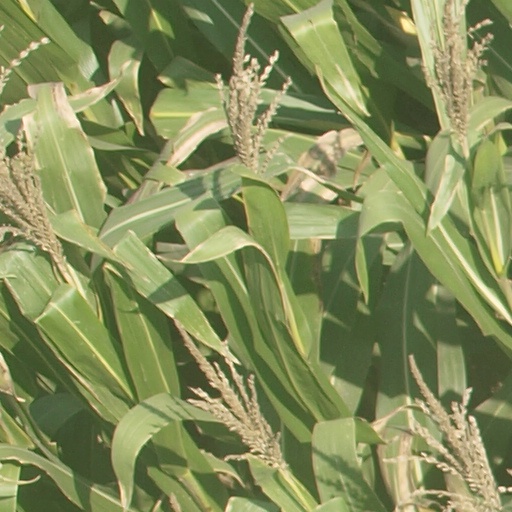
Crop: maize; corn